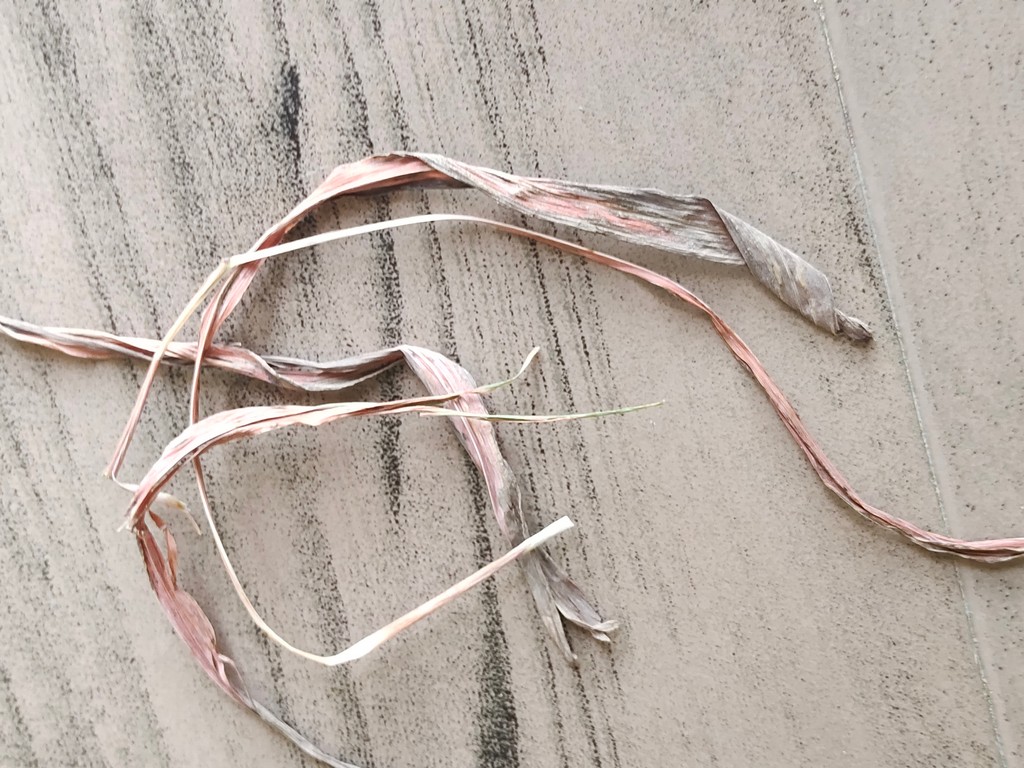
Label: Dried